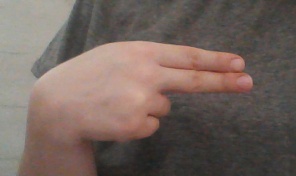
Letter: ain